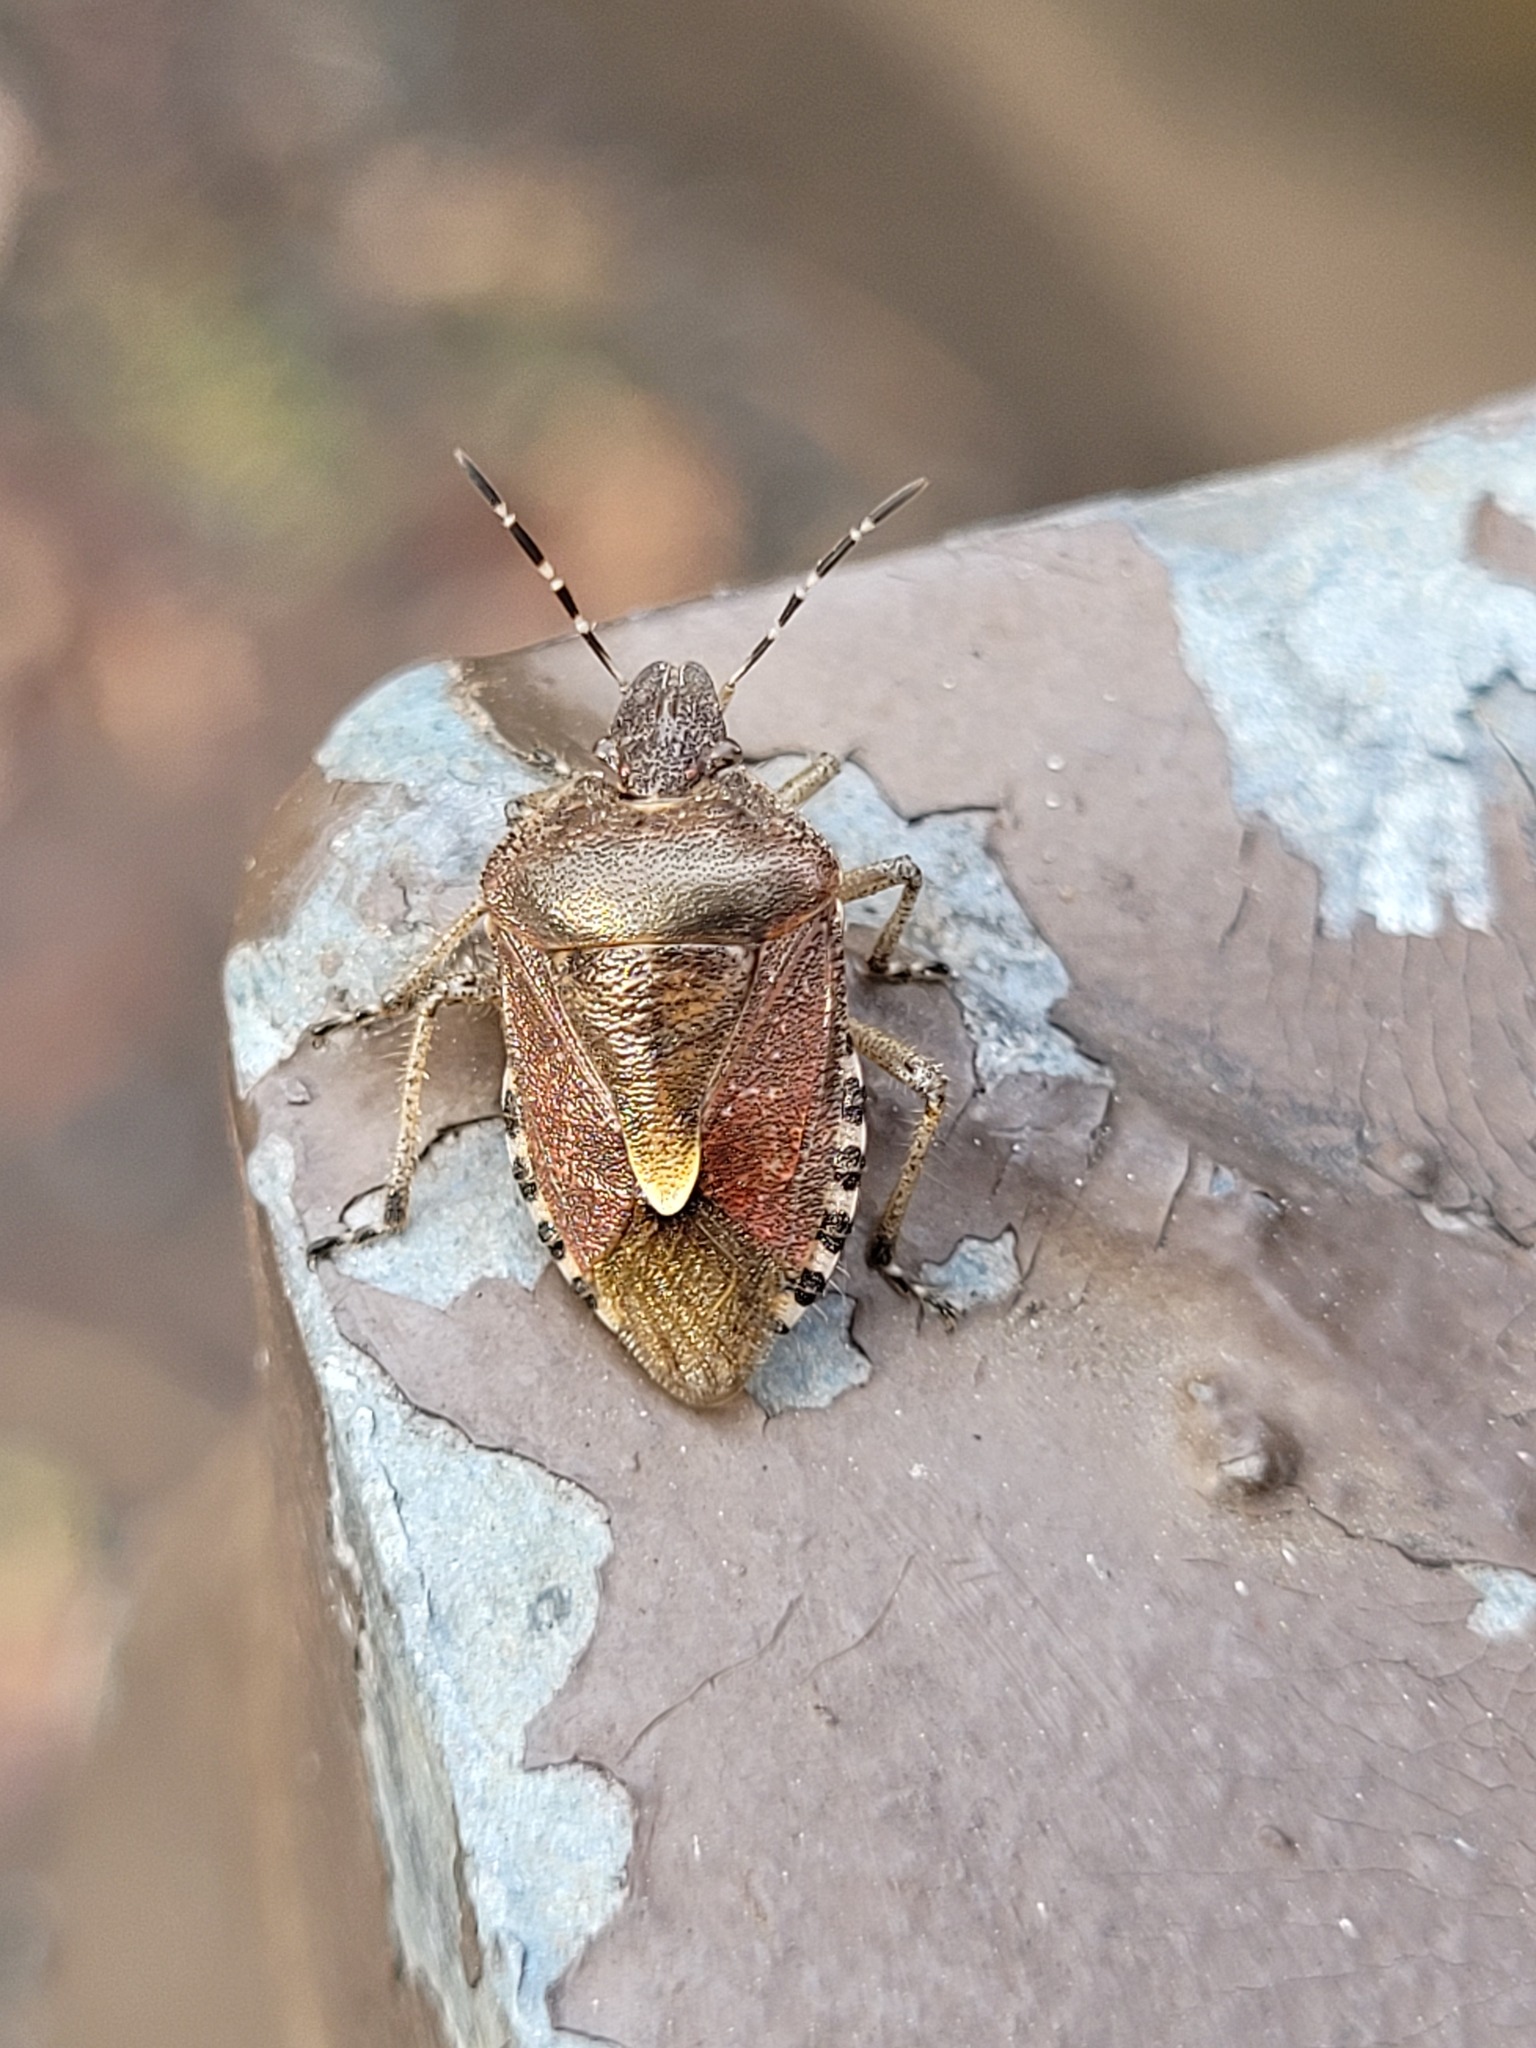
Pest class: stink_bug